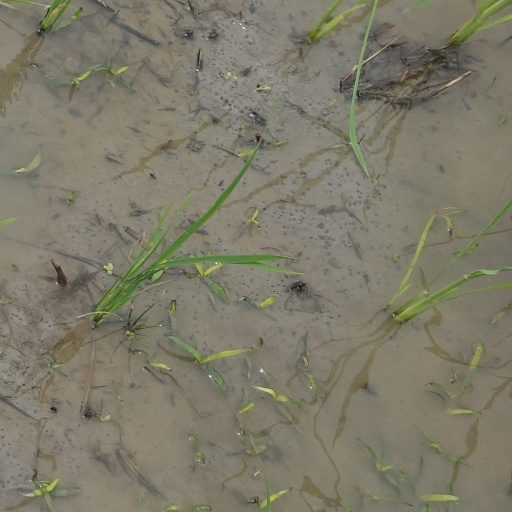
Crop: rice